2008–2009 Volvo Ocean Race

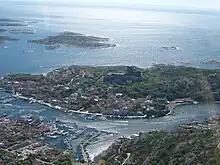
Marstrand, finish of leg eight and start of leg nine.

Ericsson 4 won leg eight of the 2008–09 Volvo Ocean Race from Galway to Marstrand in Sweden in a time of 12 hours and 57 minutes, their third consecutive victory and fifth overall Puma finished in second place and Green Dragon finished in third place. It was Green Dragon's second successive podium finish and, although they finished third, they had led for most of the race.